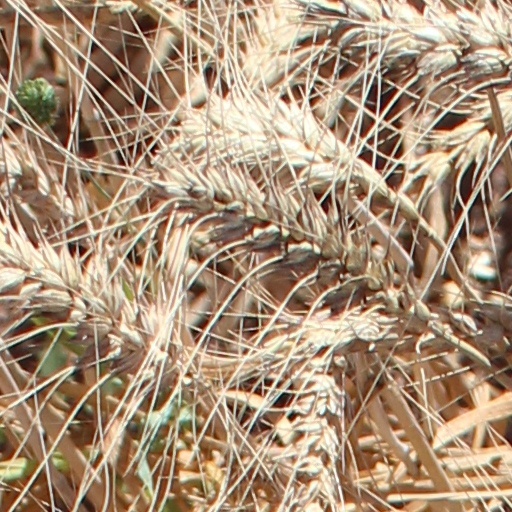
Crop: wheat